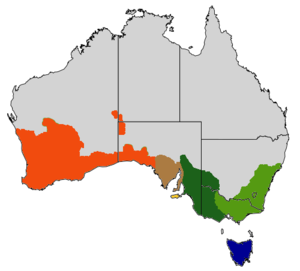
Le Réveilleur cendré ou Calibé cendré, est une espèce de grands oiseaux omnivores trouvés surtout dans le Sud de l'Australie. Bien que ressemblant beaucoup au corbeau, c'est un oiseau de la famille des Artamidae.